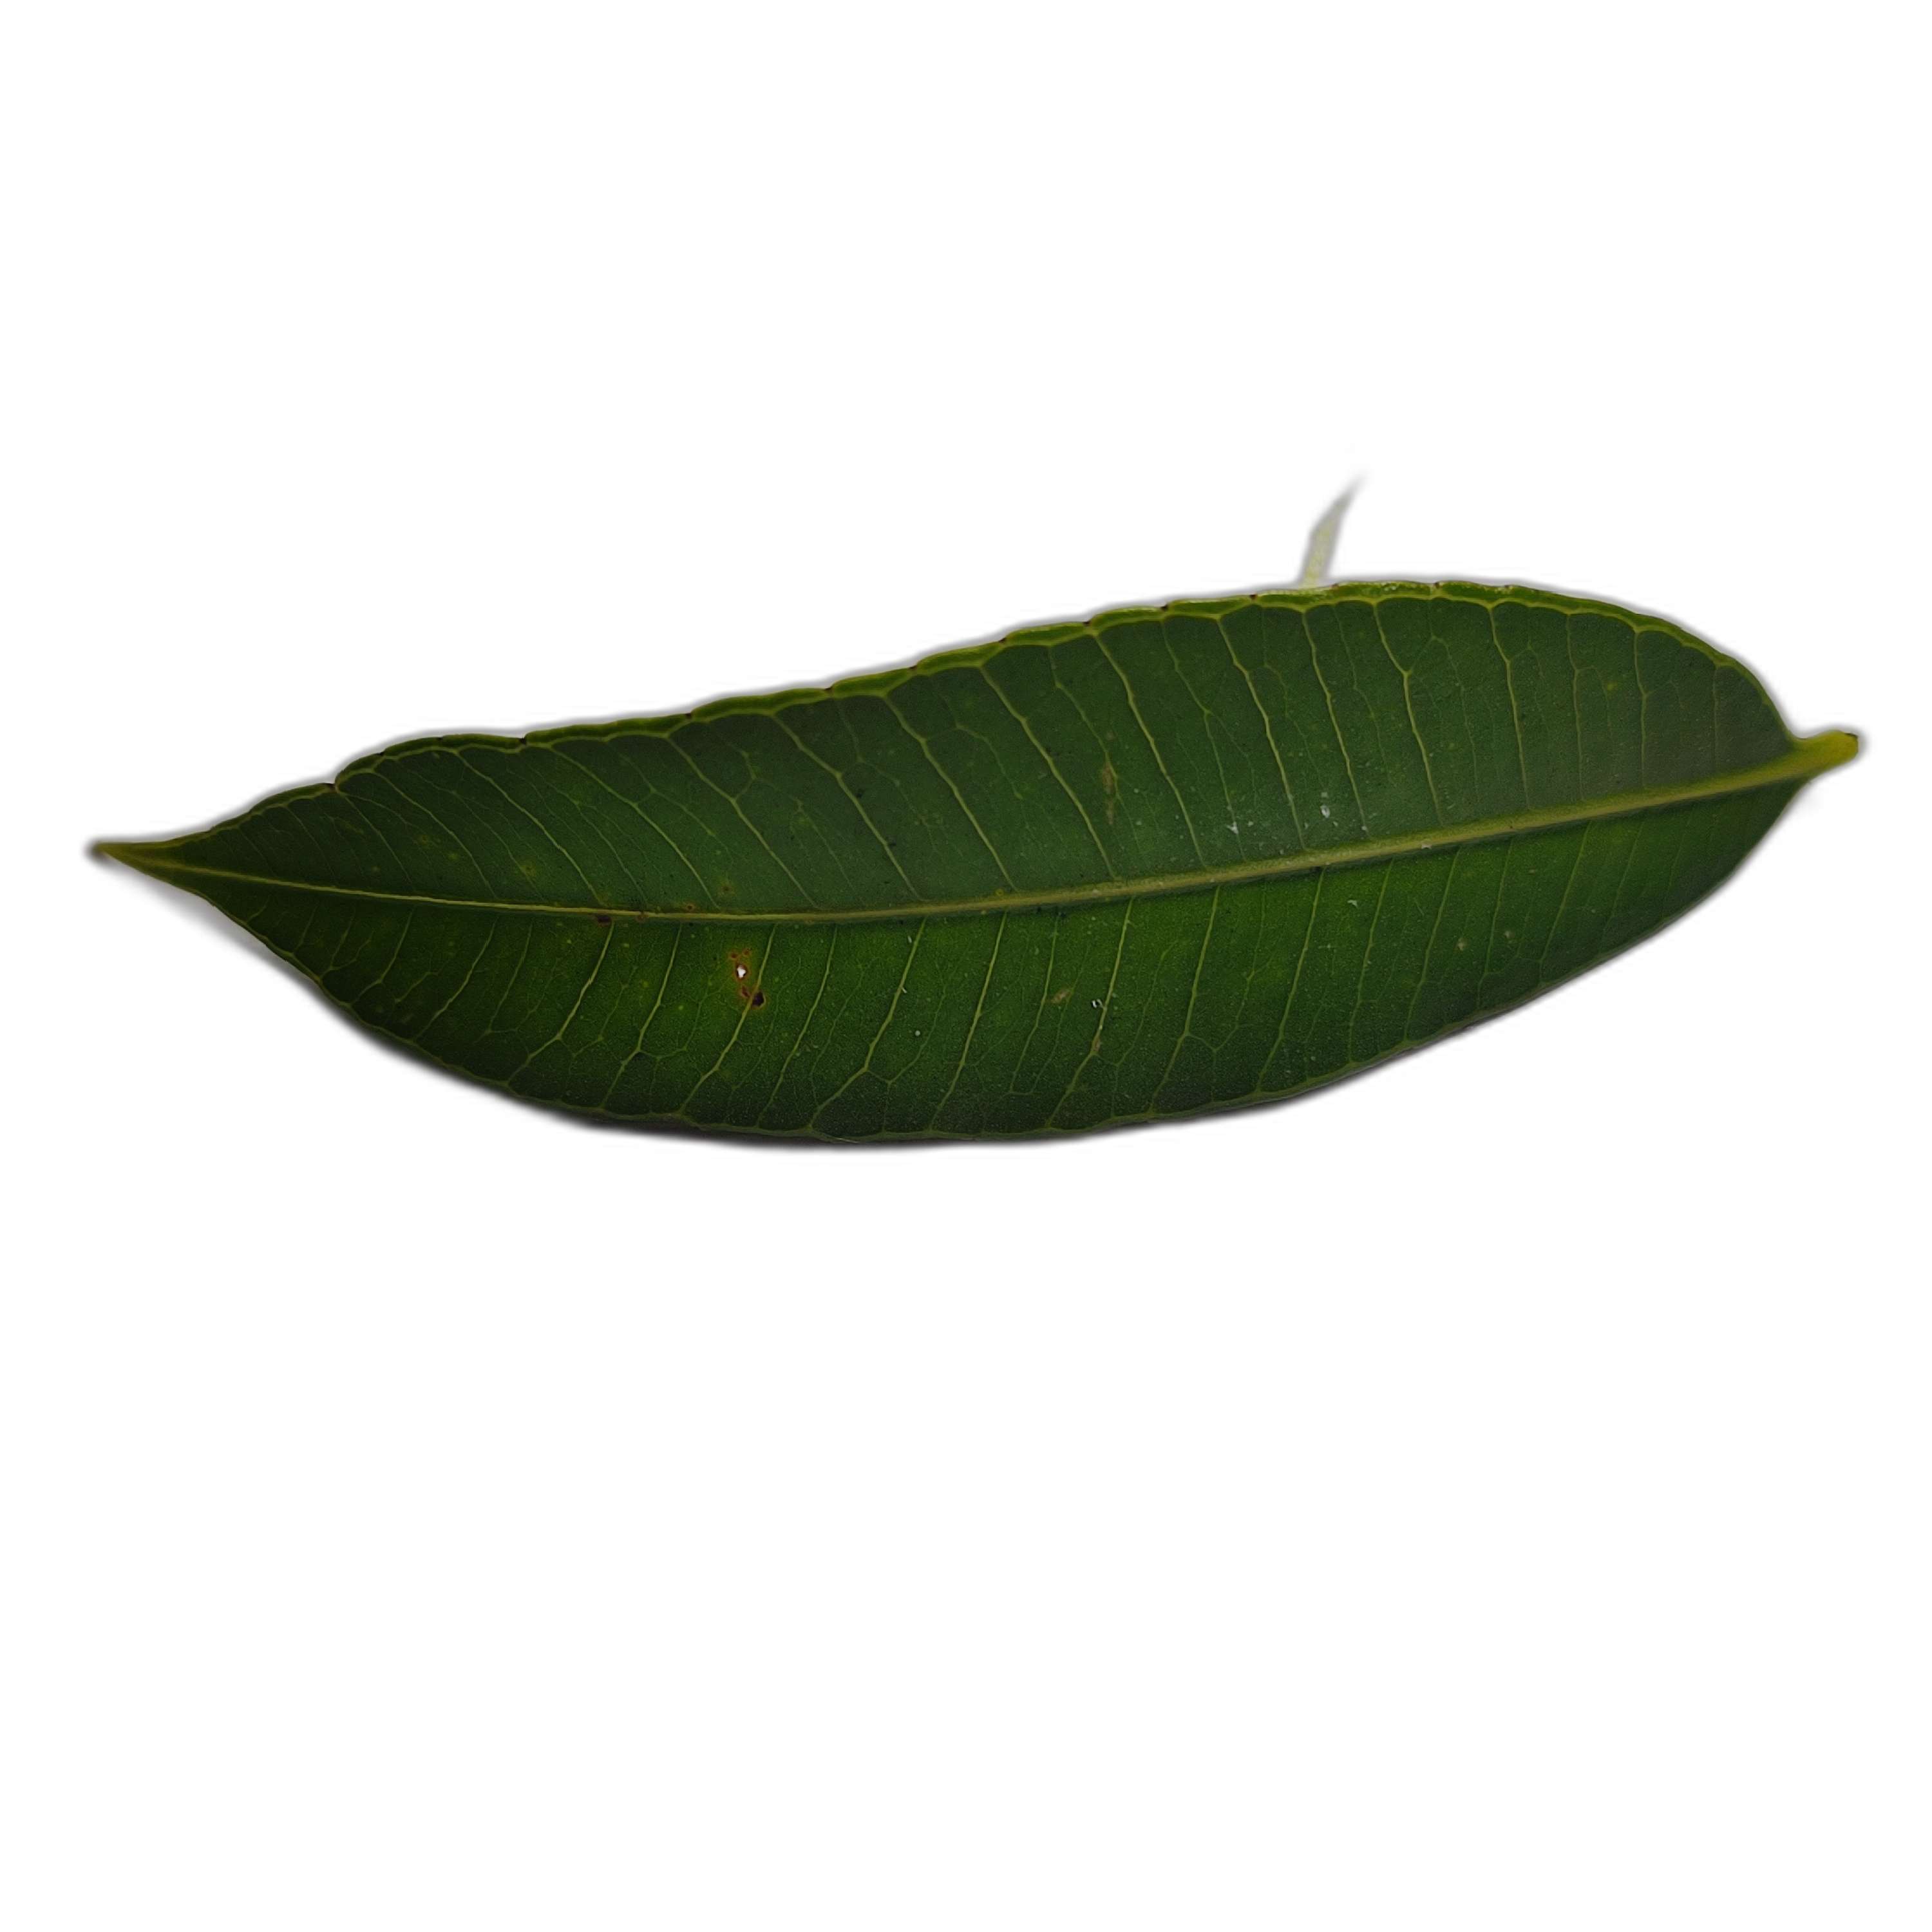
Label: healthy